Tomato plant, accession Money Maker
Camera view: bottom (45 deg); turntable rotation: 180 degrees
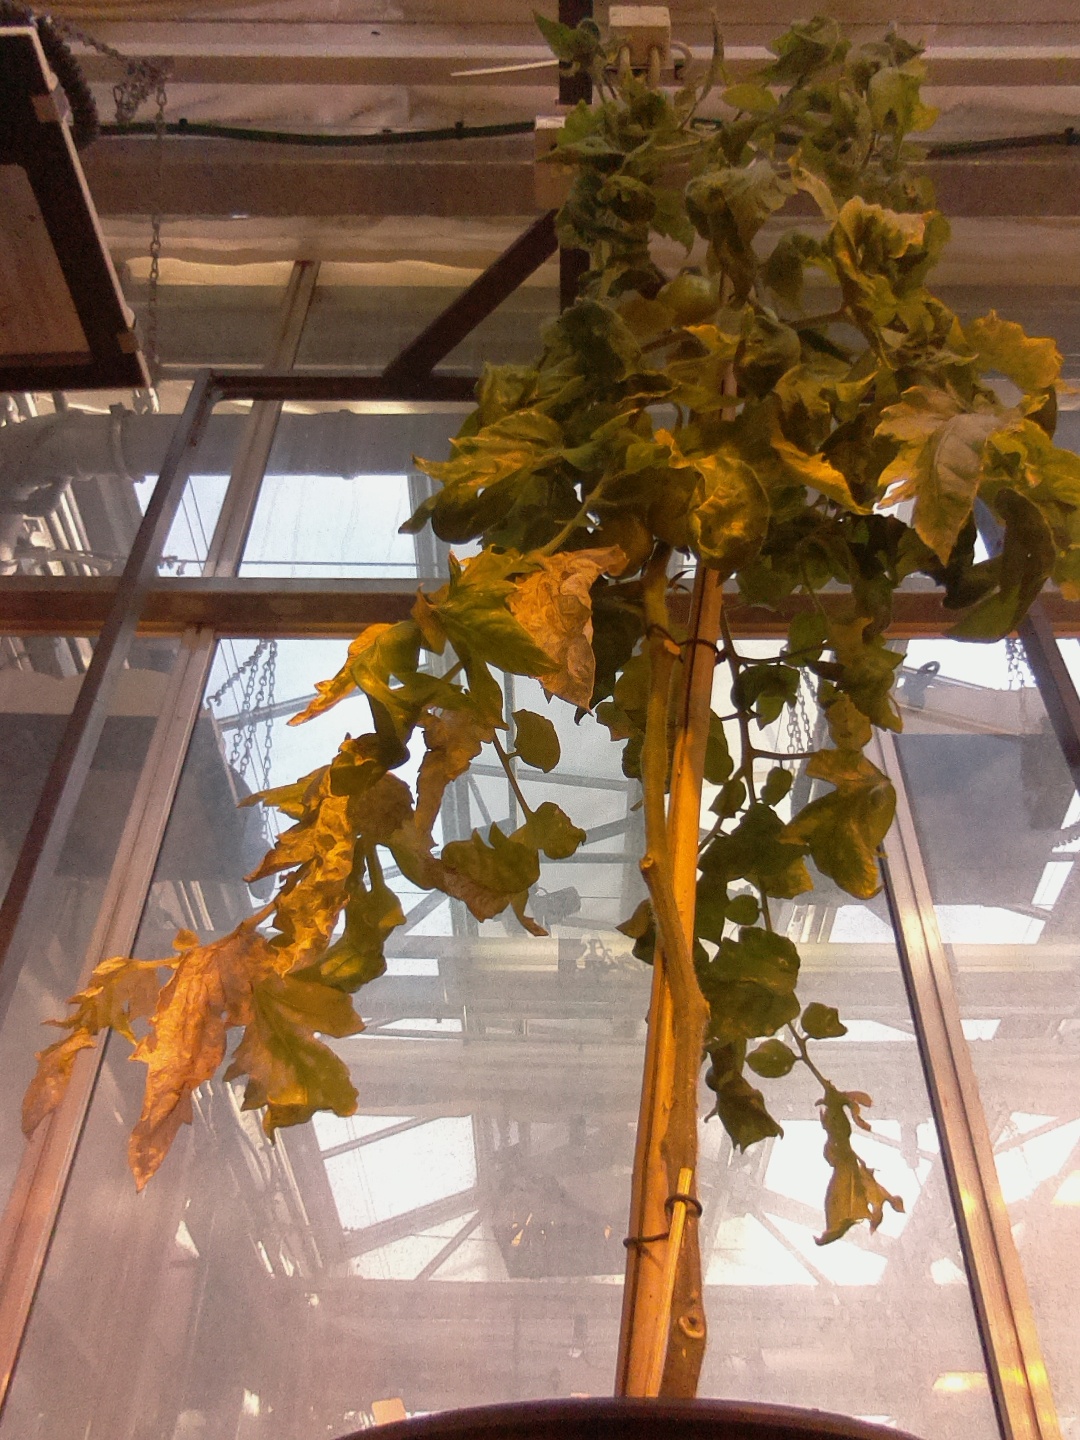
BBCH growth stage 81: 10%-20% of fruits show typical fully ripe color